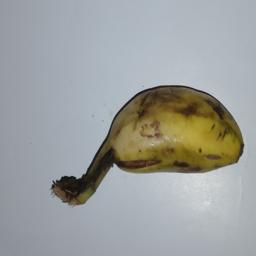
Banana variety: Champa Kola